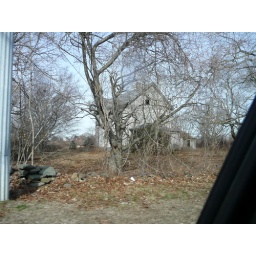
Here's a random abandoned house by the road on the way to Newport